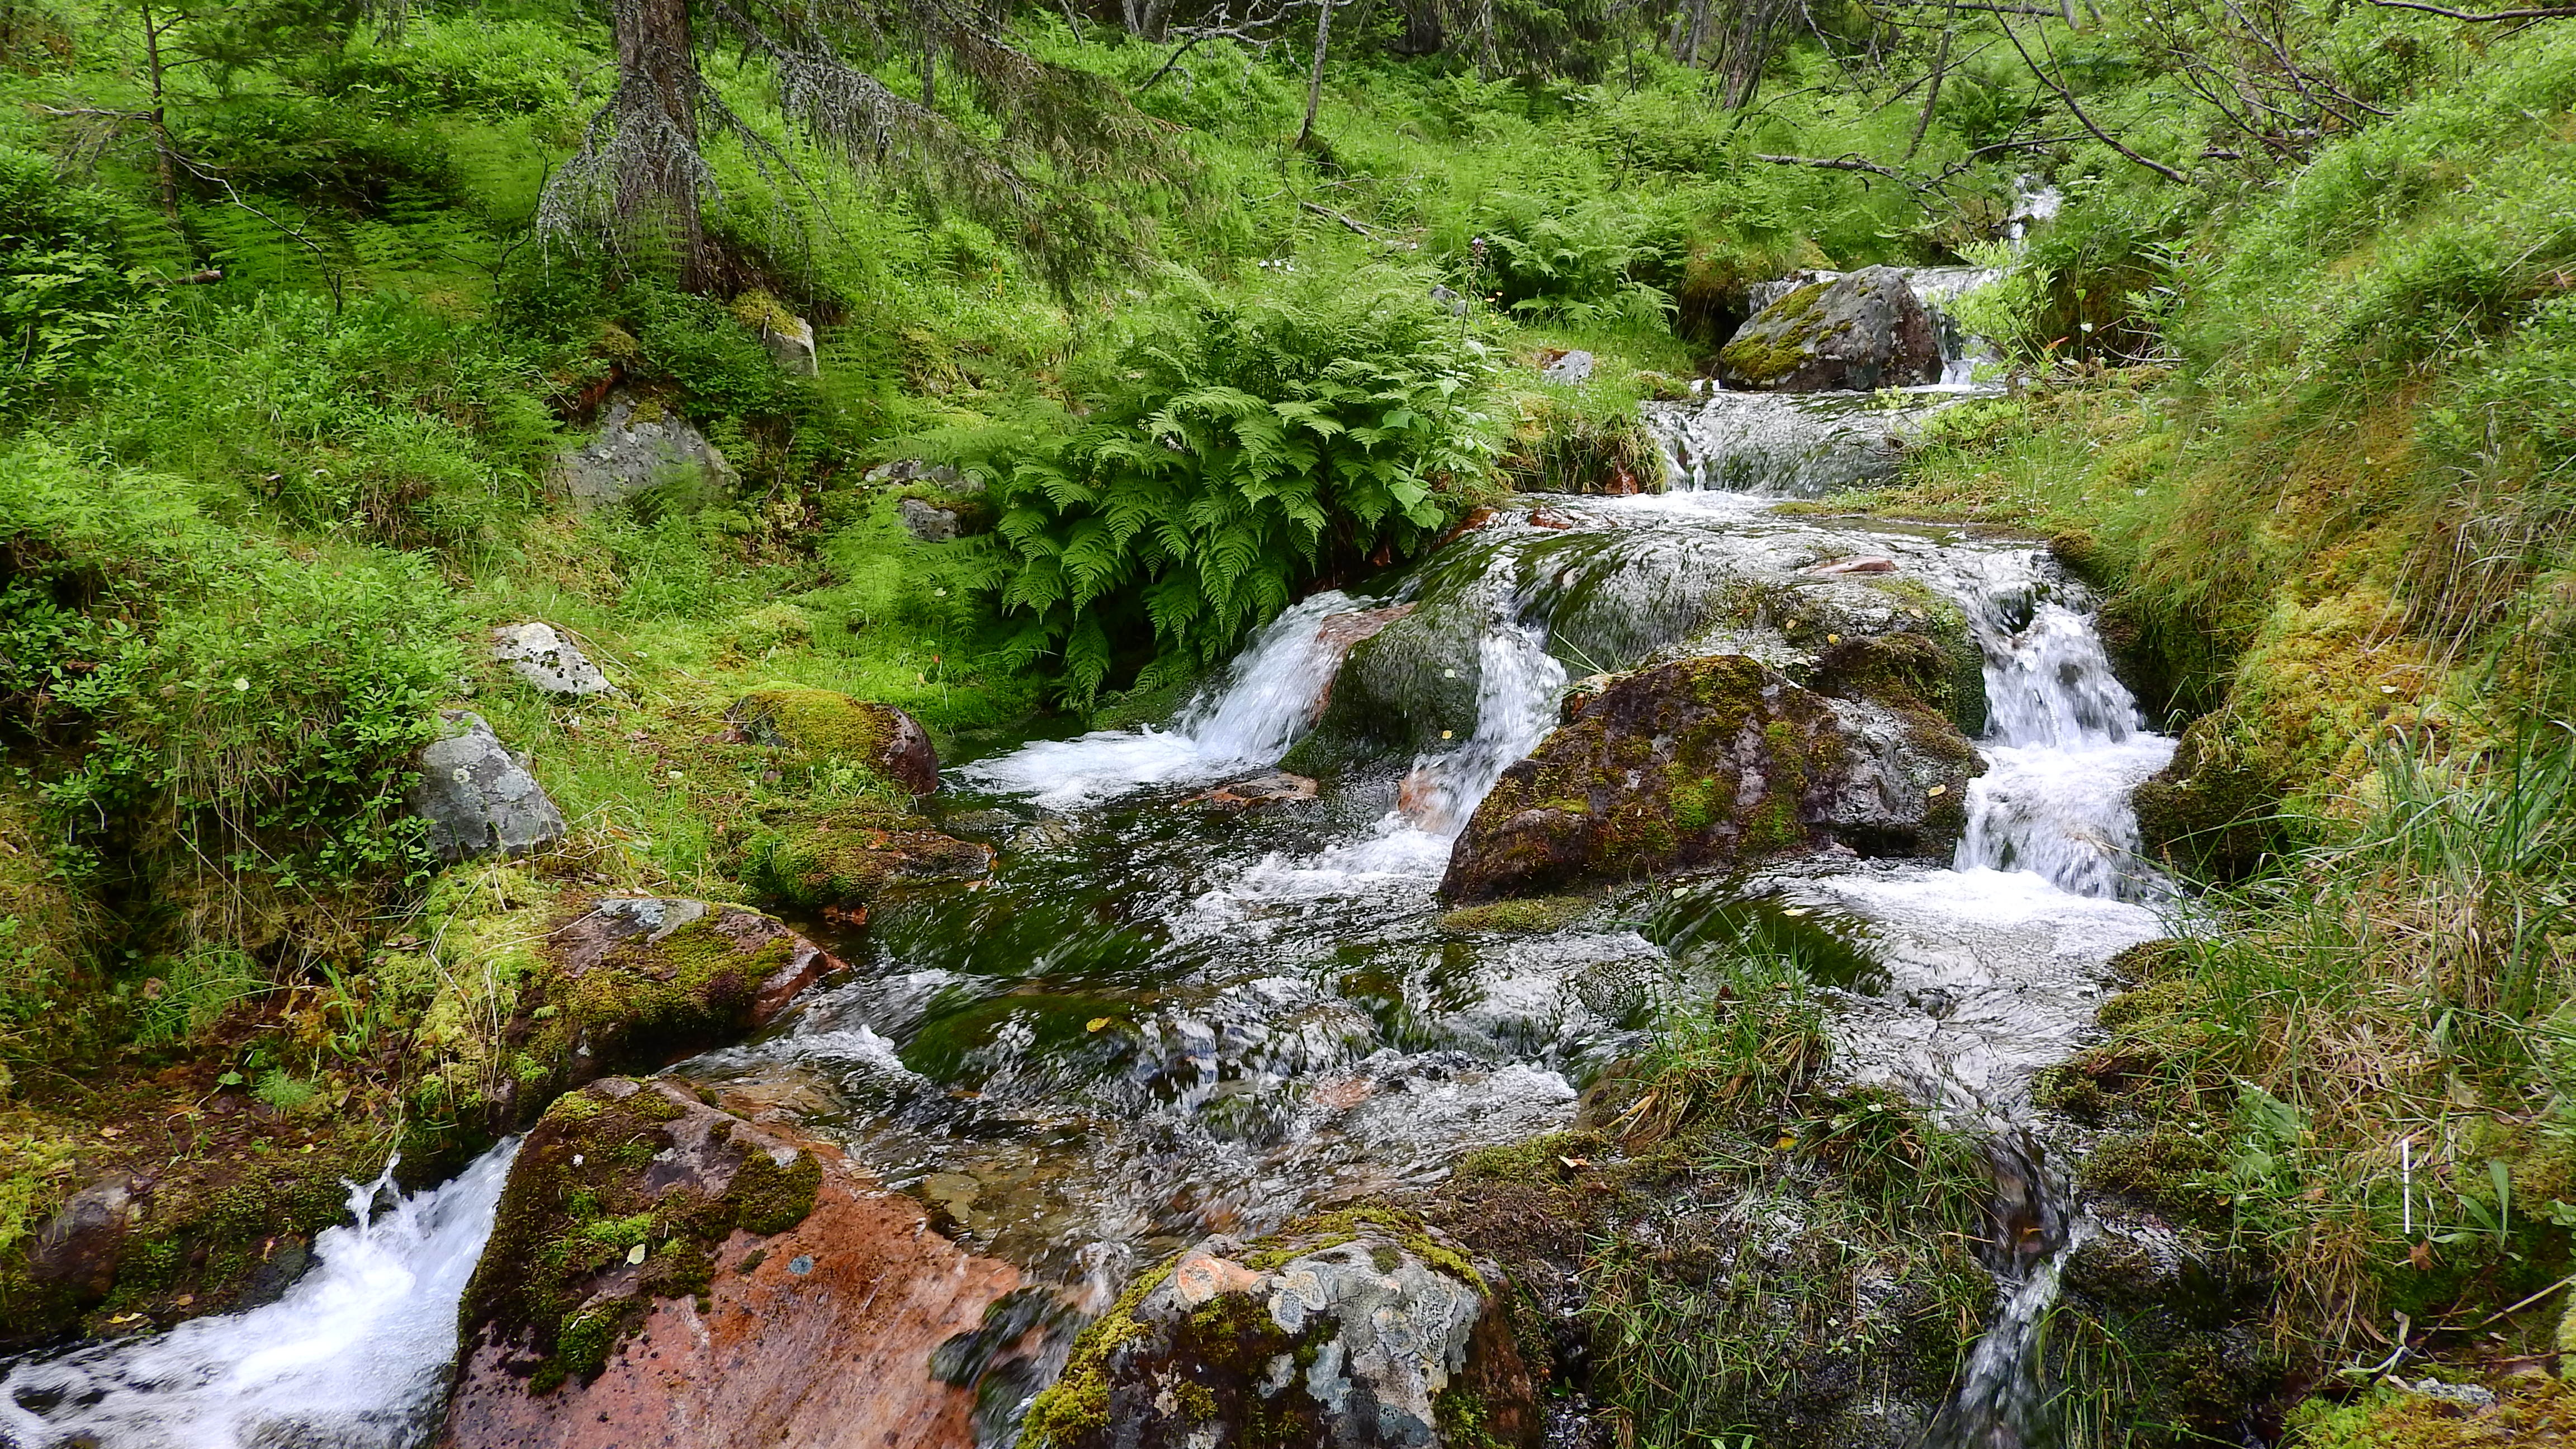
water, forest, waterfall, creek, wilderness, mountain, river, valley, stream, flowing, rapid, body of water, vegetation, rainforest, ravine, wasserfall, torrent, woodland, water feature, watercourse, trough, landform, nature reserve, s nfj llet, creek bed